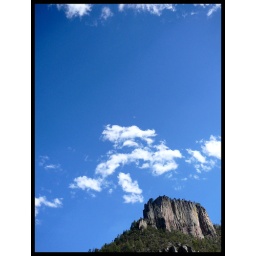
clouds in the sky of creel